Ten Bruggencate (crater)

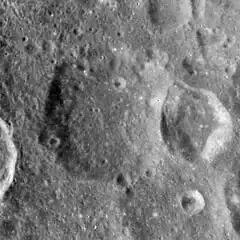
Apollo 17 Mapping Camera image

Ten Bruggencate is a lunar impact crater that lies on the far side of the Moon from the Earth, just to the east of the younger crater Lane. To the southeast of Ten Bruggencate is Chauvenet.